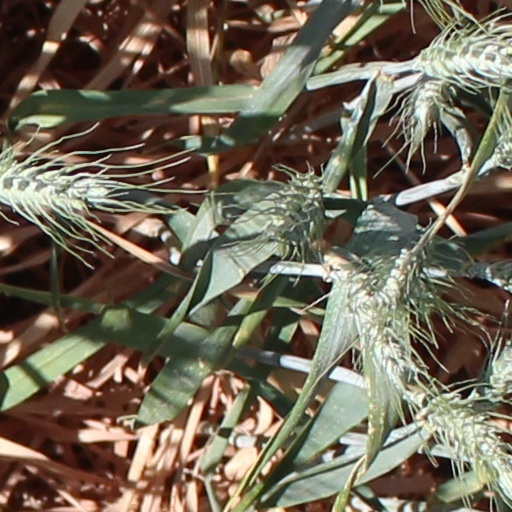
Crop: wheat